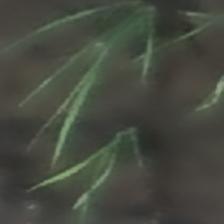
Label: clustered